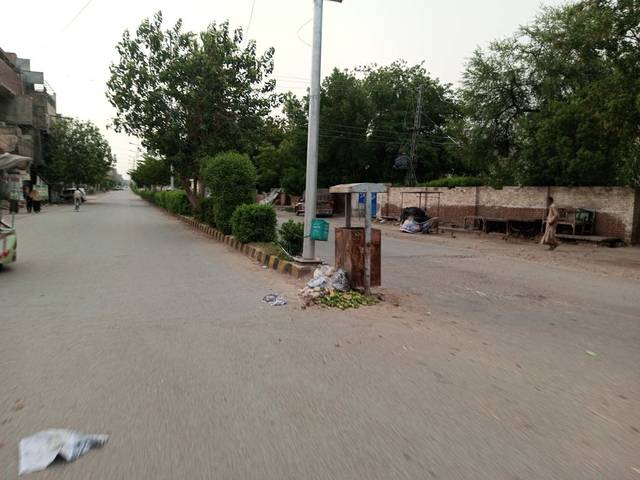
Region: Pakistan
Coordinates: 30.054, 70.626